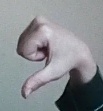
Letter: waw